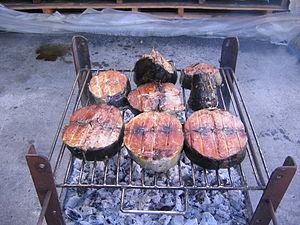
Ondarroa en basque ou Ondárroa en espagnol est une commune de Biscaye dans la communauté autonome du Pays basque en Espagne. C'est un important port de pêche de la côte basque.